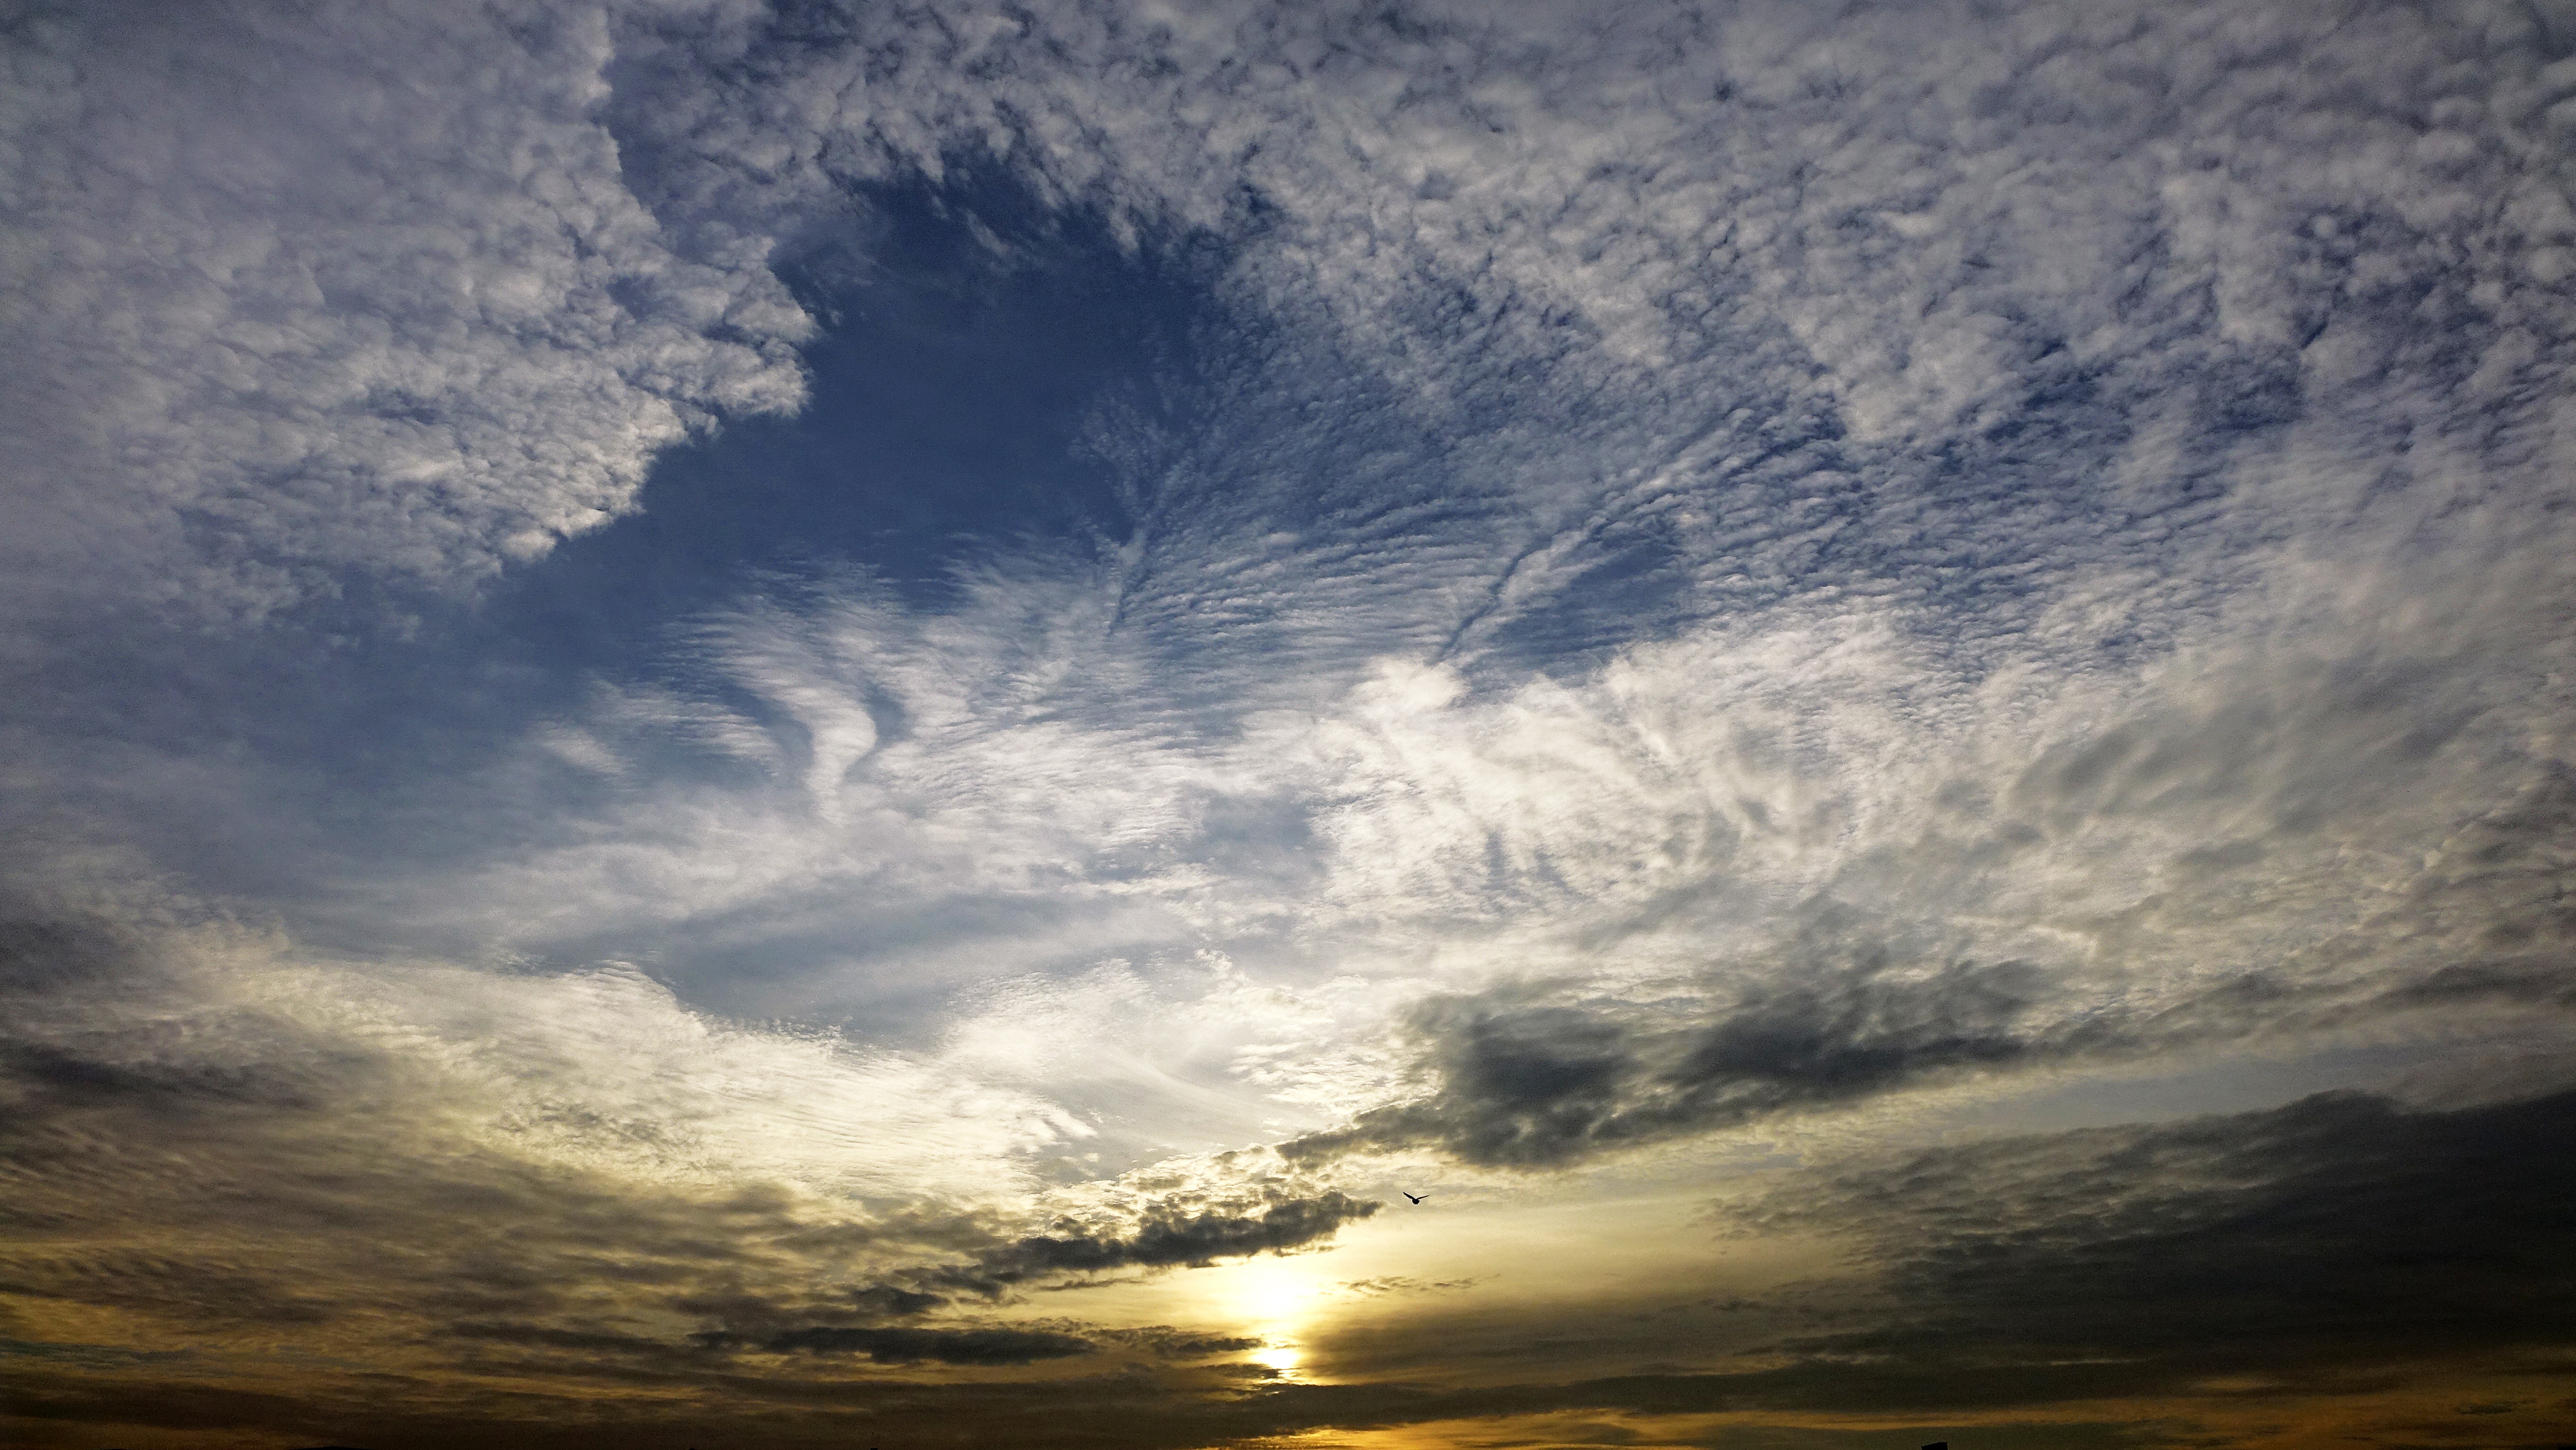
sea, horizon, cloud, sky, sun, sunrise, sunset, sunlight, morning, dawn, atmosphere, dusk, evening, blue, clouds, afterglow, meteorological phenomenon